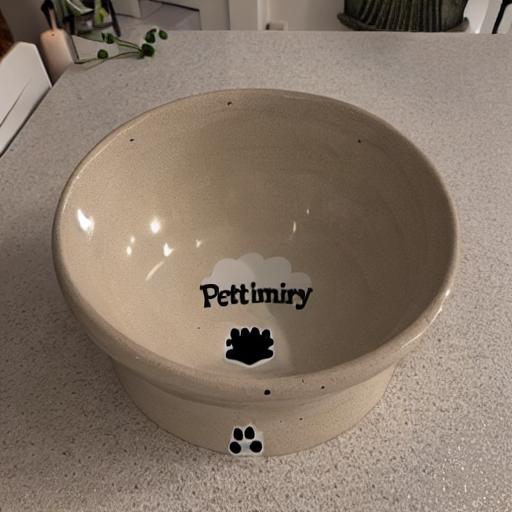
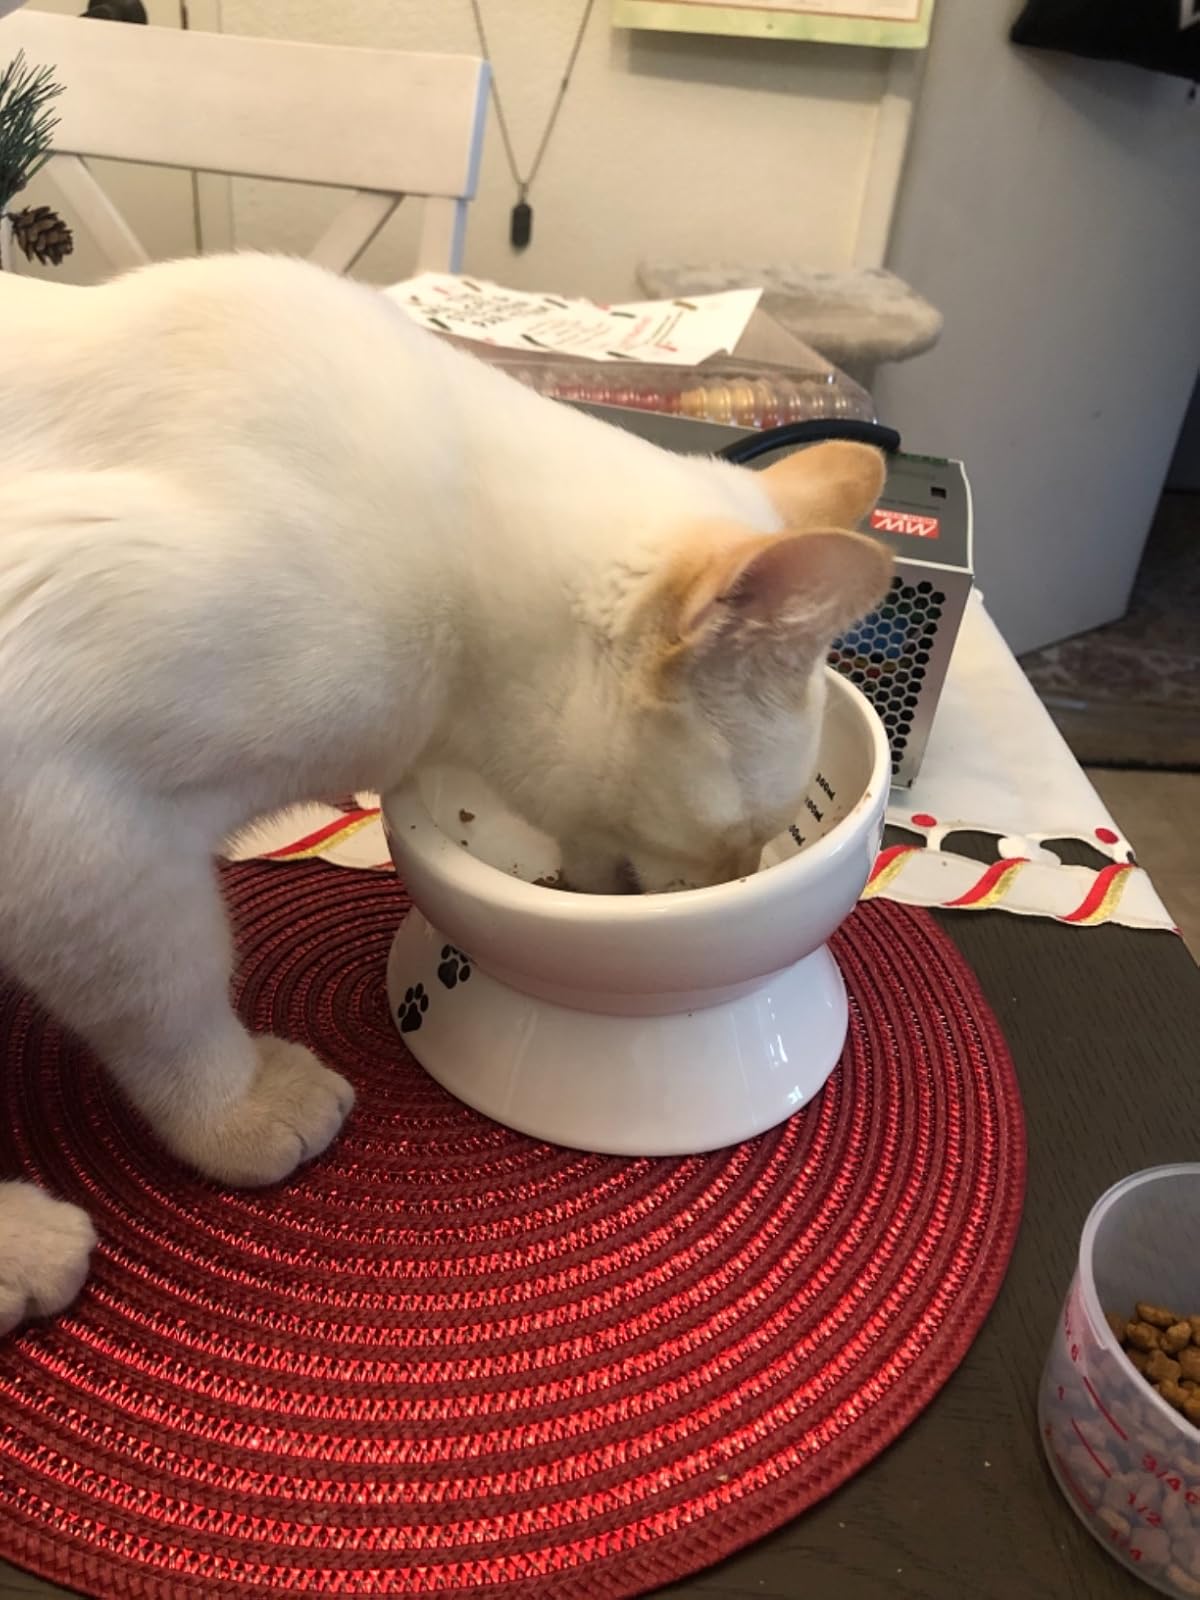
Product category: items_bowl
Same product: no